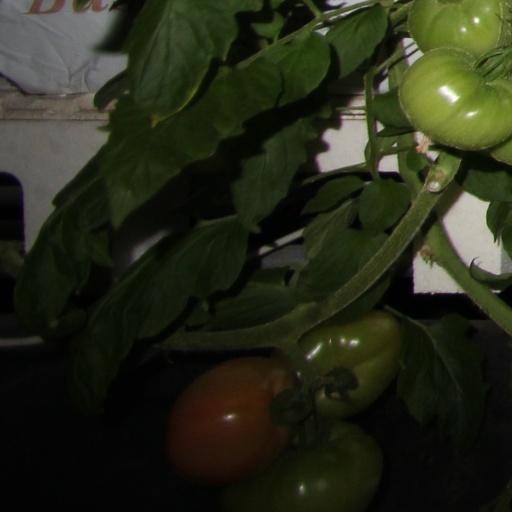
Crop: tomato